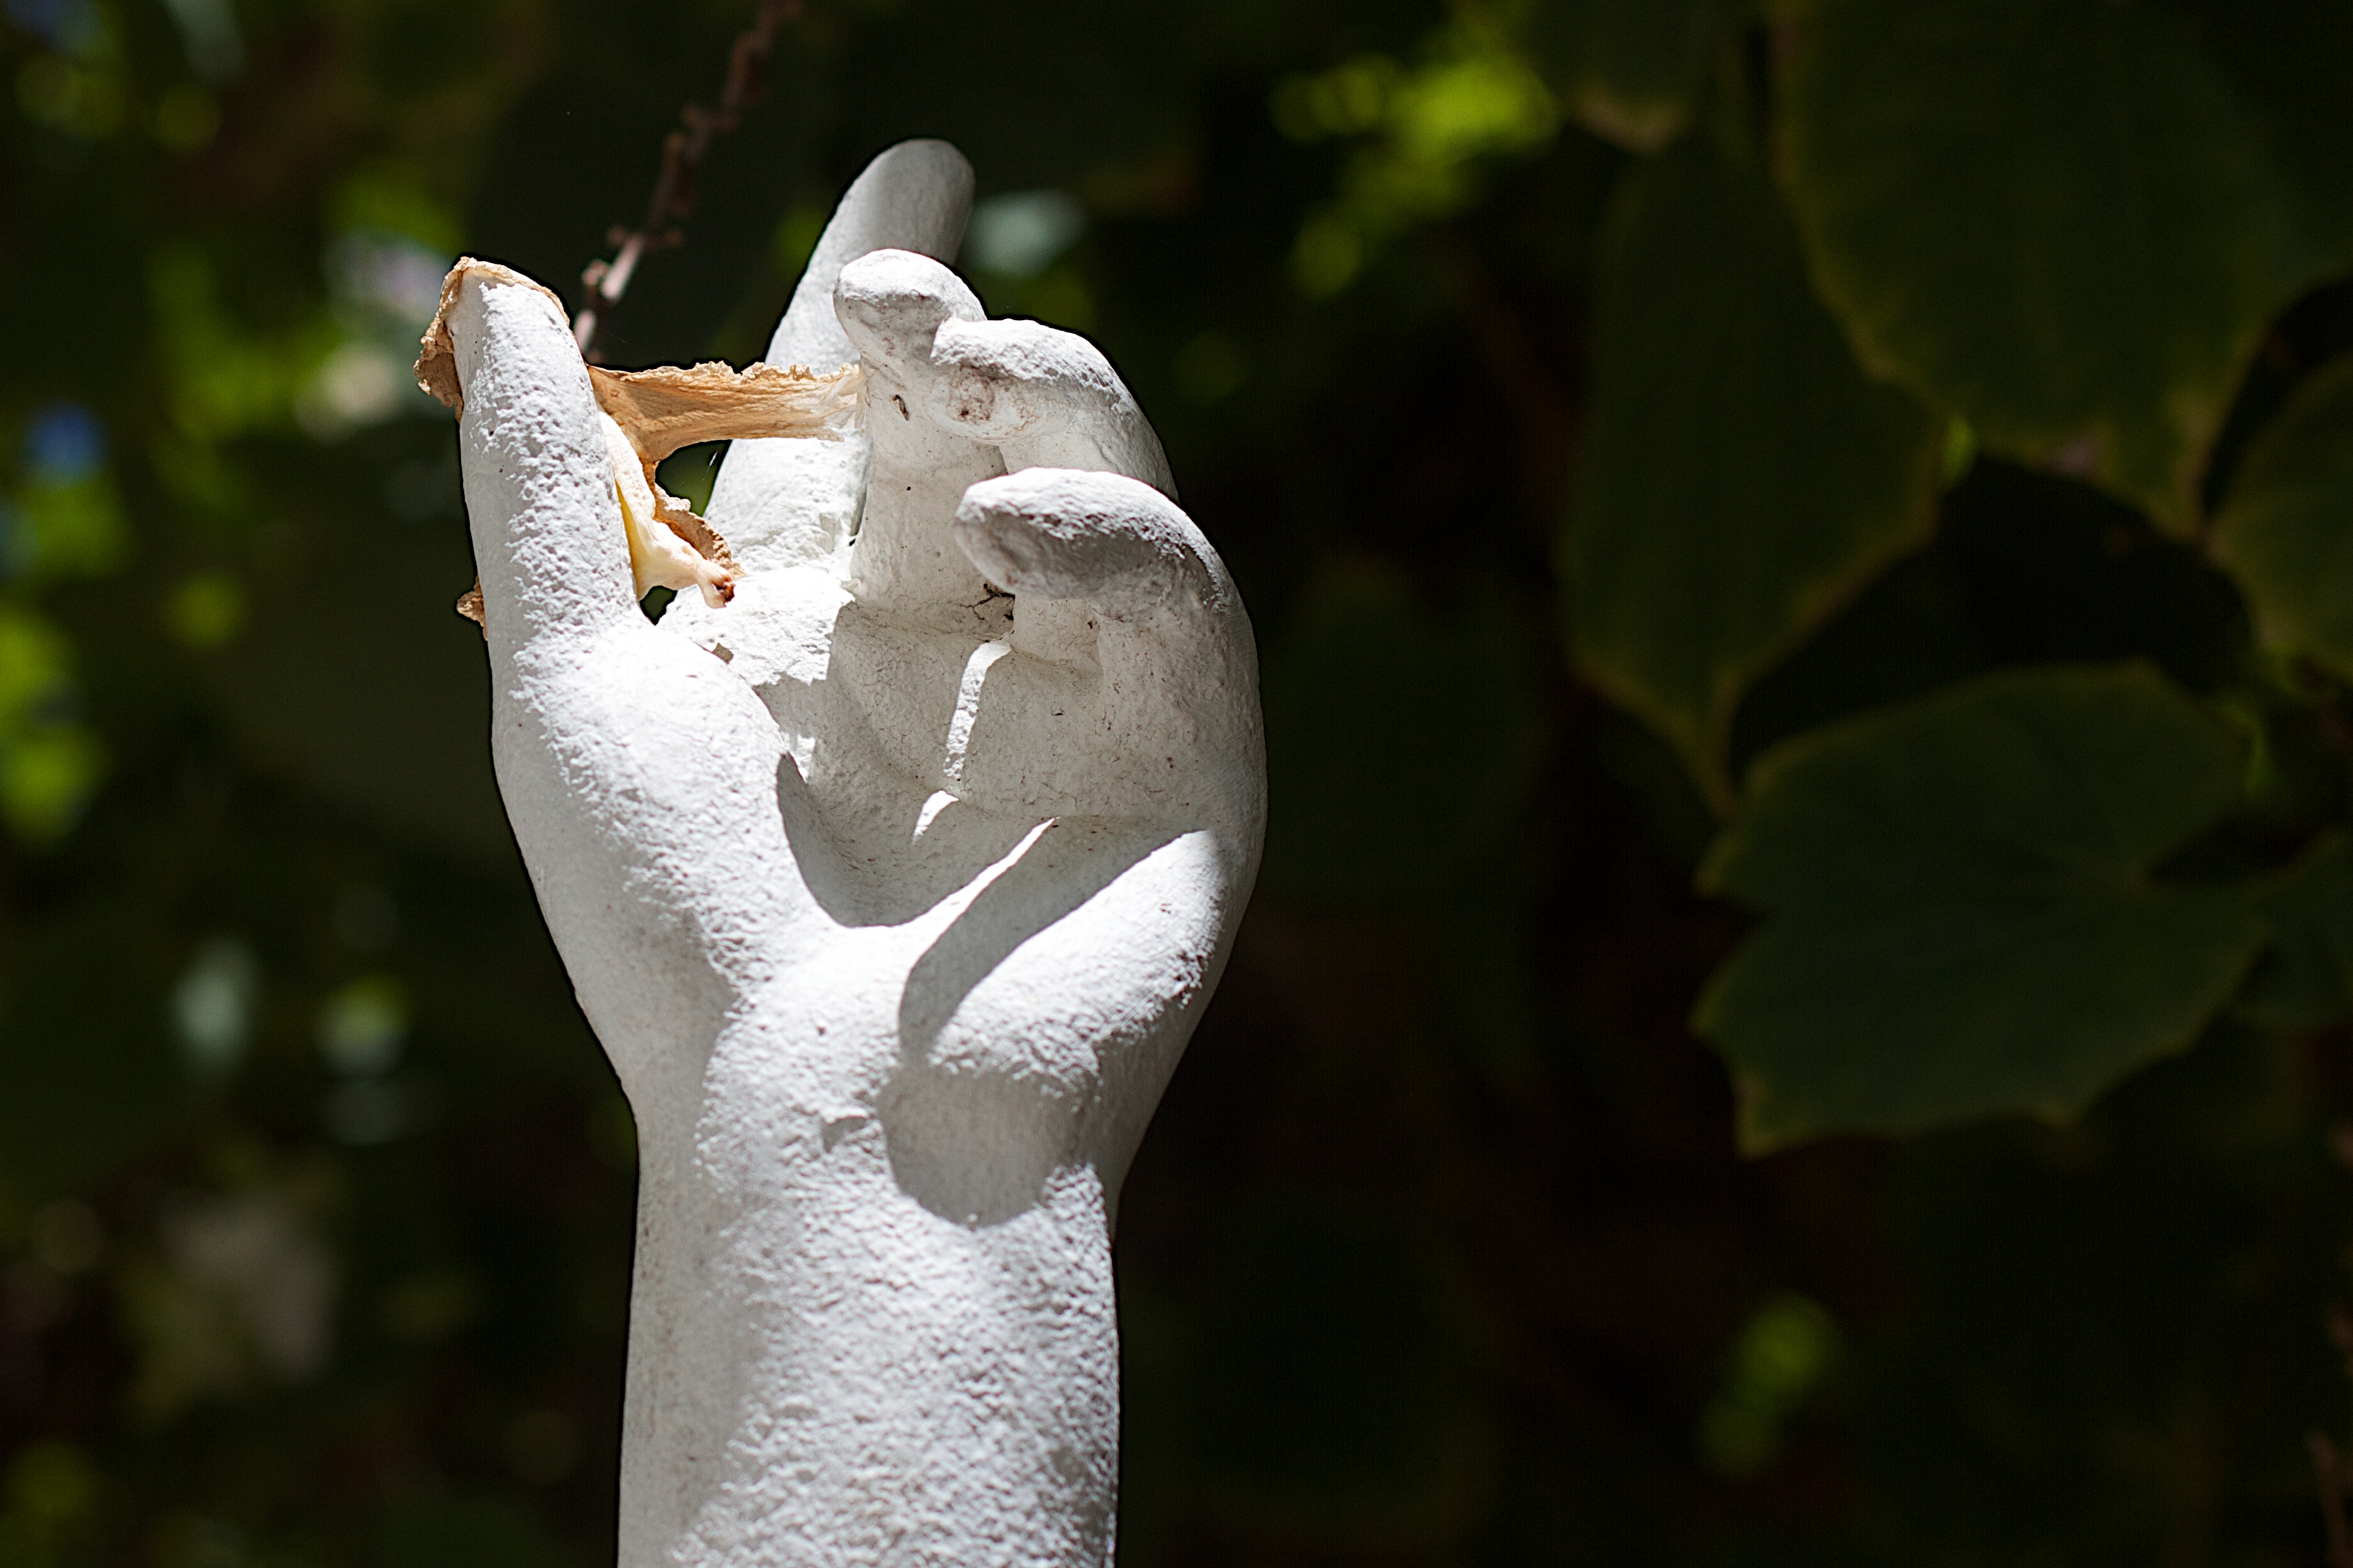
hand, branch, white, leaf, flower, monument, statue, close up, sculpture, macro photography